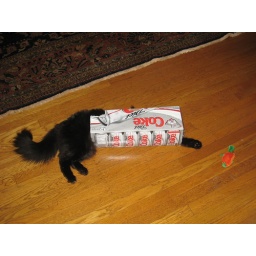
cat in a box